Mennonites in the Netherlands

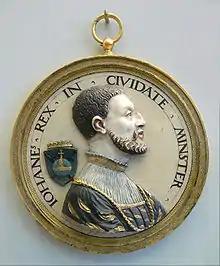
Jan van Leiden ca 1535

The current Dutch name "doopsgezinden" arose around 1800 to replace earlier names, like "mennonieten/me(n)nisten" or "dopersen". The name refers to the movement's specific views on baptism. Rather than baptizing infants as is usual in many other denominations, baptism is reserved for adults. Prior to baptism a person writes a personal statement of confession and becomes a full member of the community upon being baptized. The confession is not necessarily based on any prescribed forms or dogmatic rules, in contrast to what is customary in the ""Protestantse Kerk in Nederland"", the largest Protestant denomination in the country; a denomination that unifies a number of Calvinist and Lutheran traditions.